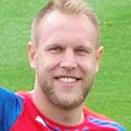
Age: 29